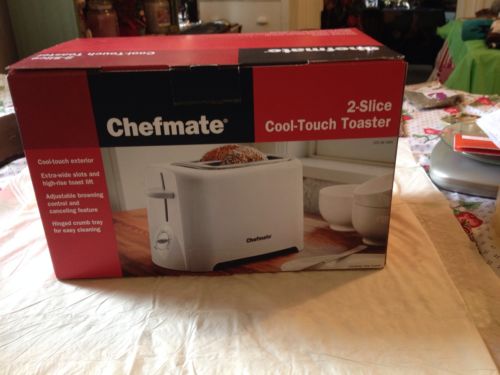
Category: toaster